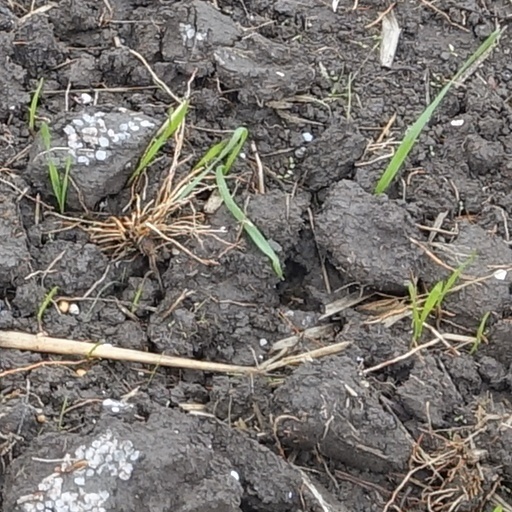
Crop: wheat